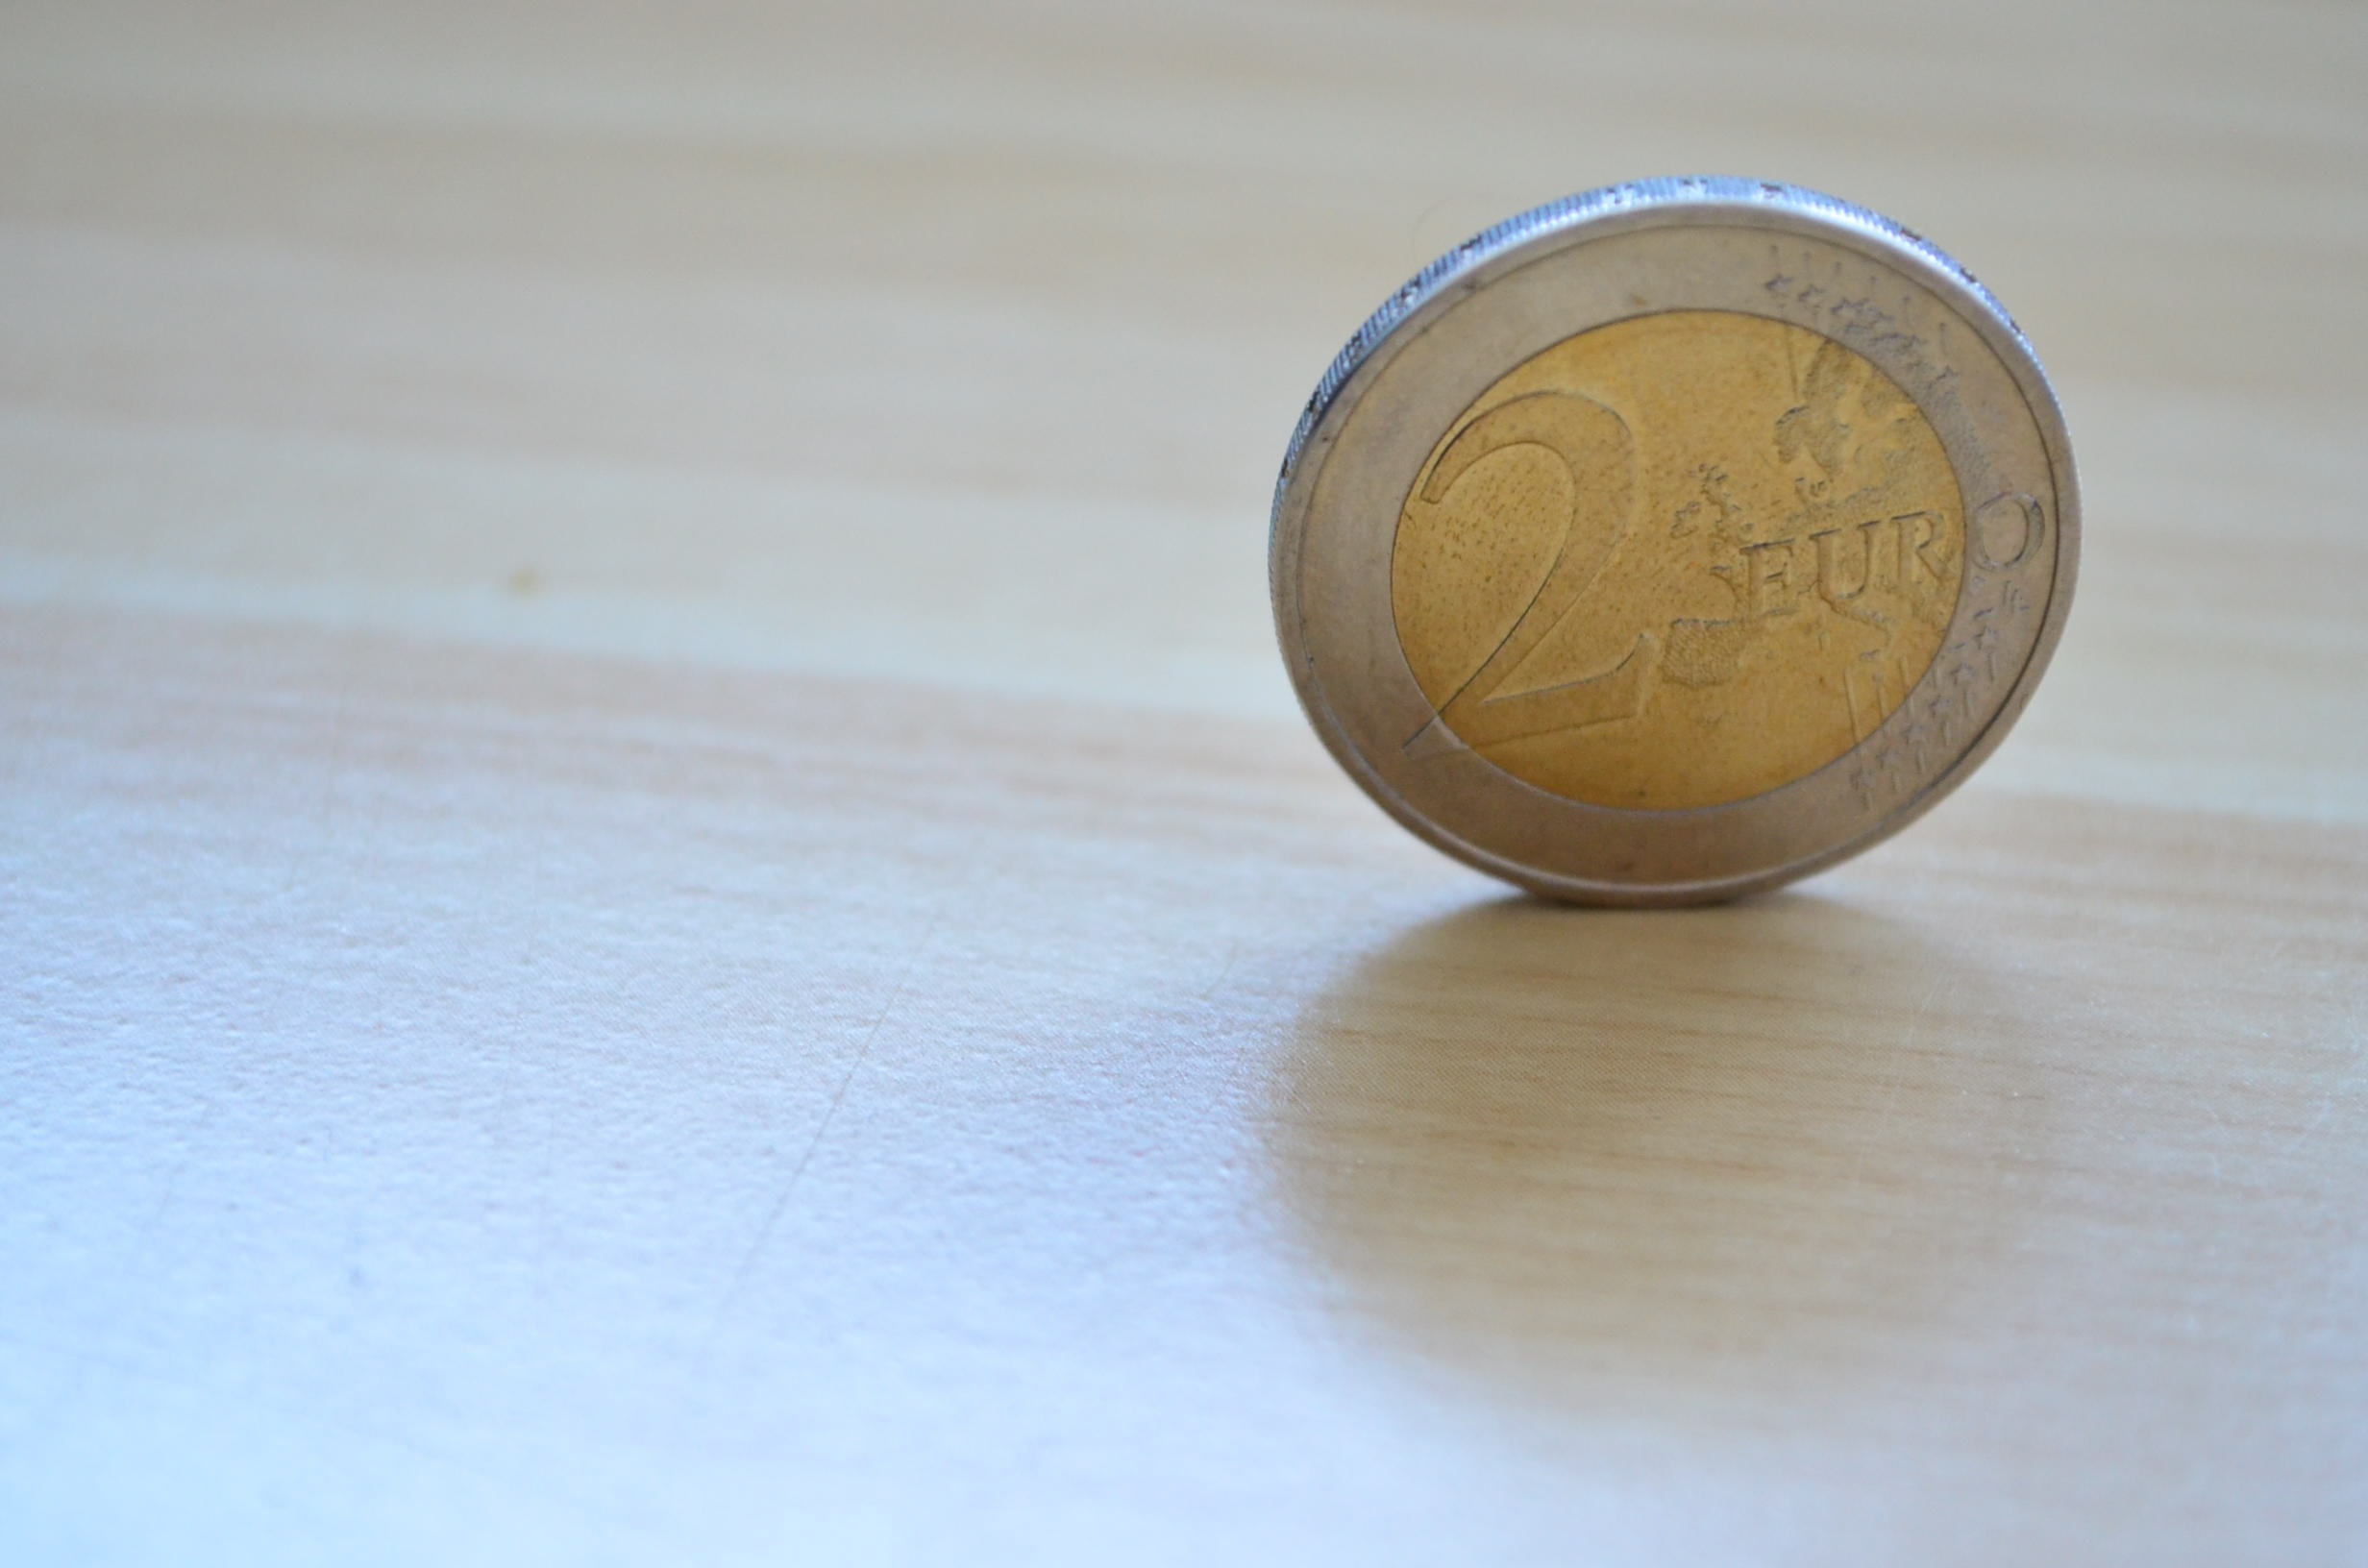
hand, table, europe, money, eye, currency, euro, coin, value, coins, cash and cash equivalents, finance, loose change, 2 euros, embossing, wealth, profit, account, revenue, investments